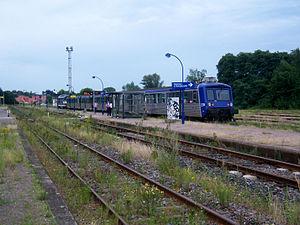
La ligne de Strasbourg à Lauterbourg est une ligne de chemin de fer française du Bas-Rhin. Elle relie les gares de Strasbourg-Ville et de Lauterbourg et se poursuit jusqu'à la frontière franco-allemande.